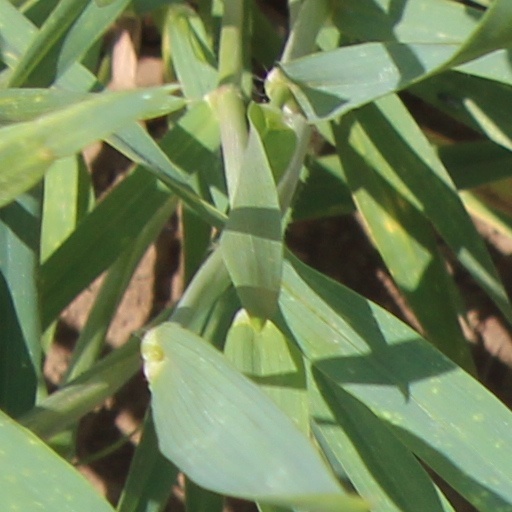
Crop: wheat